Antarctic oscillation

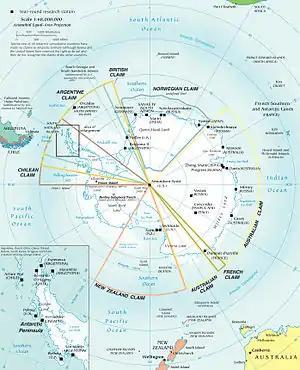
The Southern Annular Mode is usually defined as the difference in the zonal mean sea level pressure at 40°S (mid-latitudes) and 65°S (Antarctica).

The Antarctic oscillation (AAO, to distinguish it from the Arctic oscillation or AO), also known as the Southern Annular Mode (SAM), is a low-frequency mode of atmospheric variability of the southern hemisphere that is defined as a belt of strong westerly winds or low pressure surrounding Antarctica which moves north or south as its mode of variability.